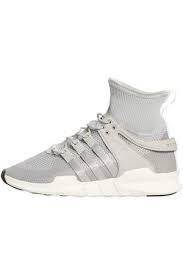
Label: Sneaker